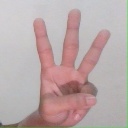
अक्षर: व